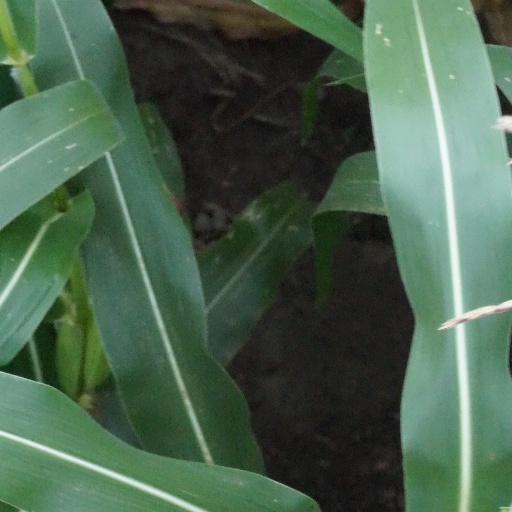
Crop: maize; corn